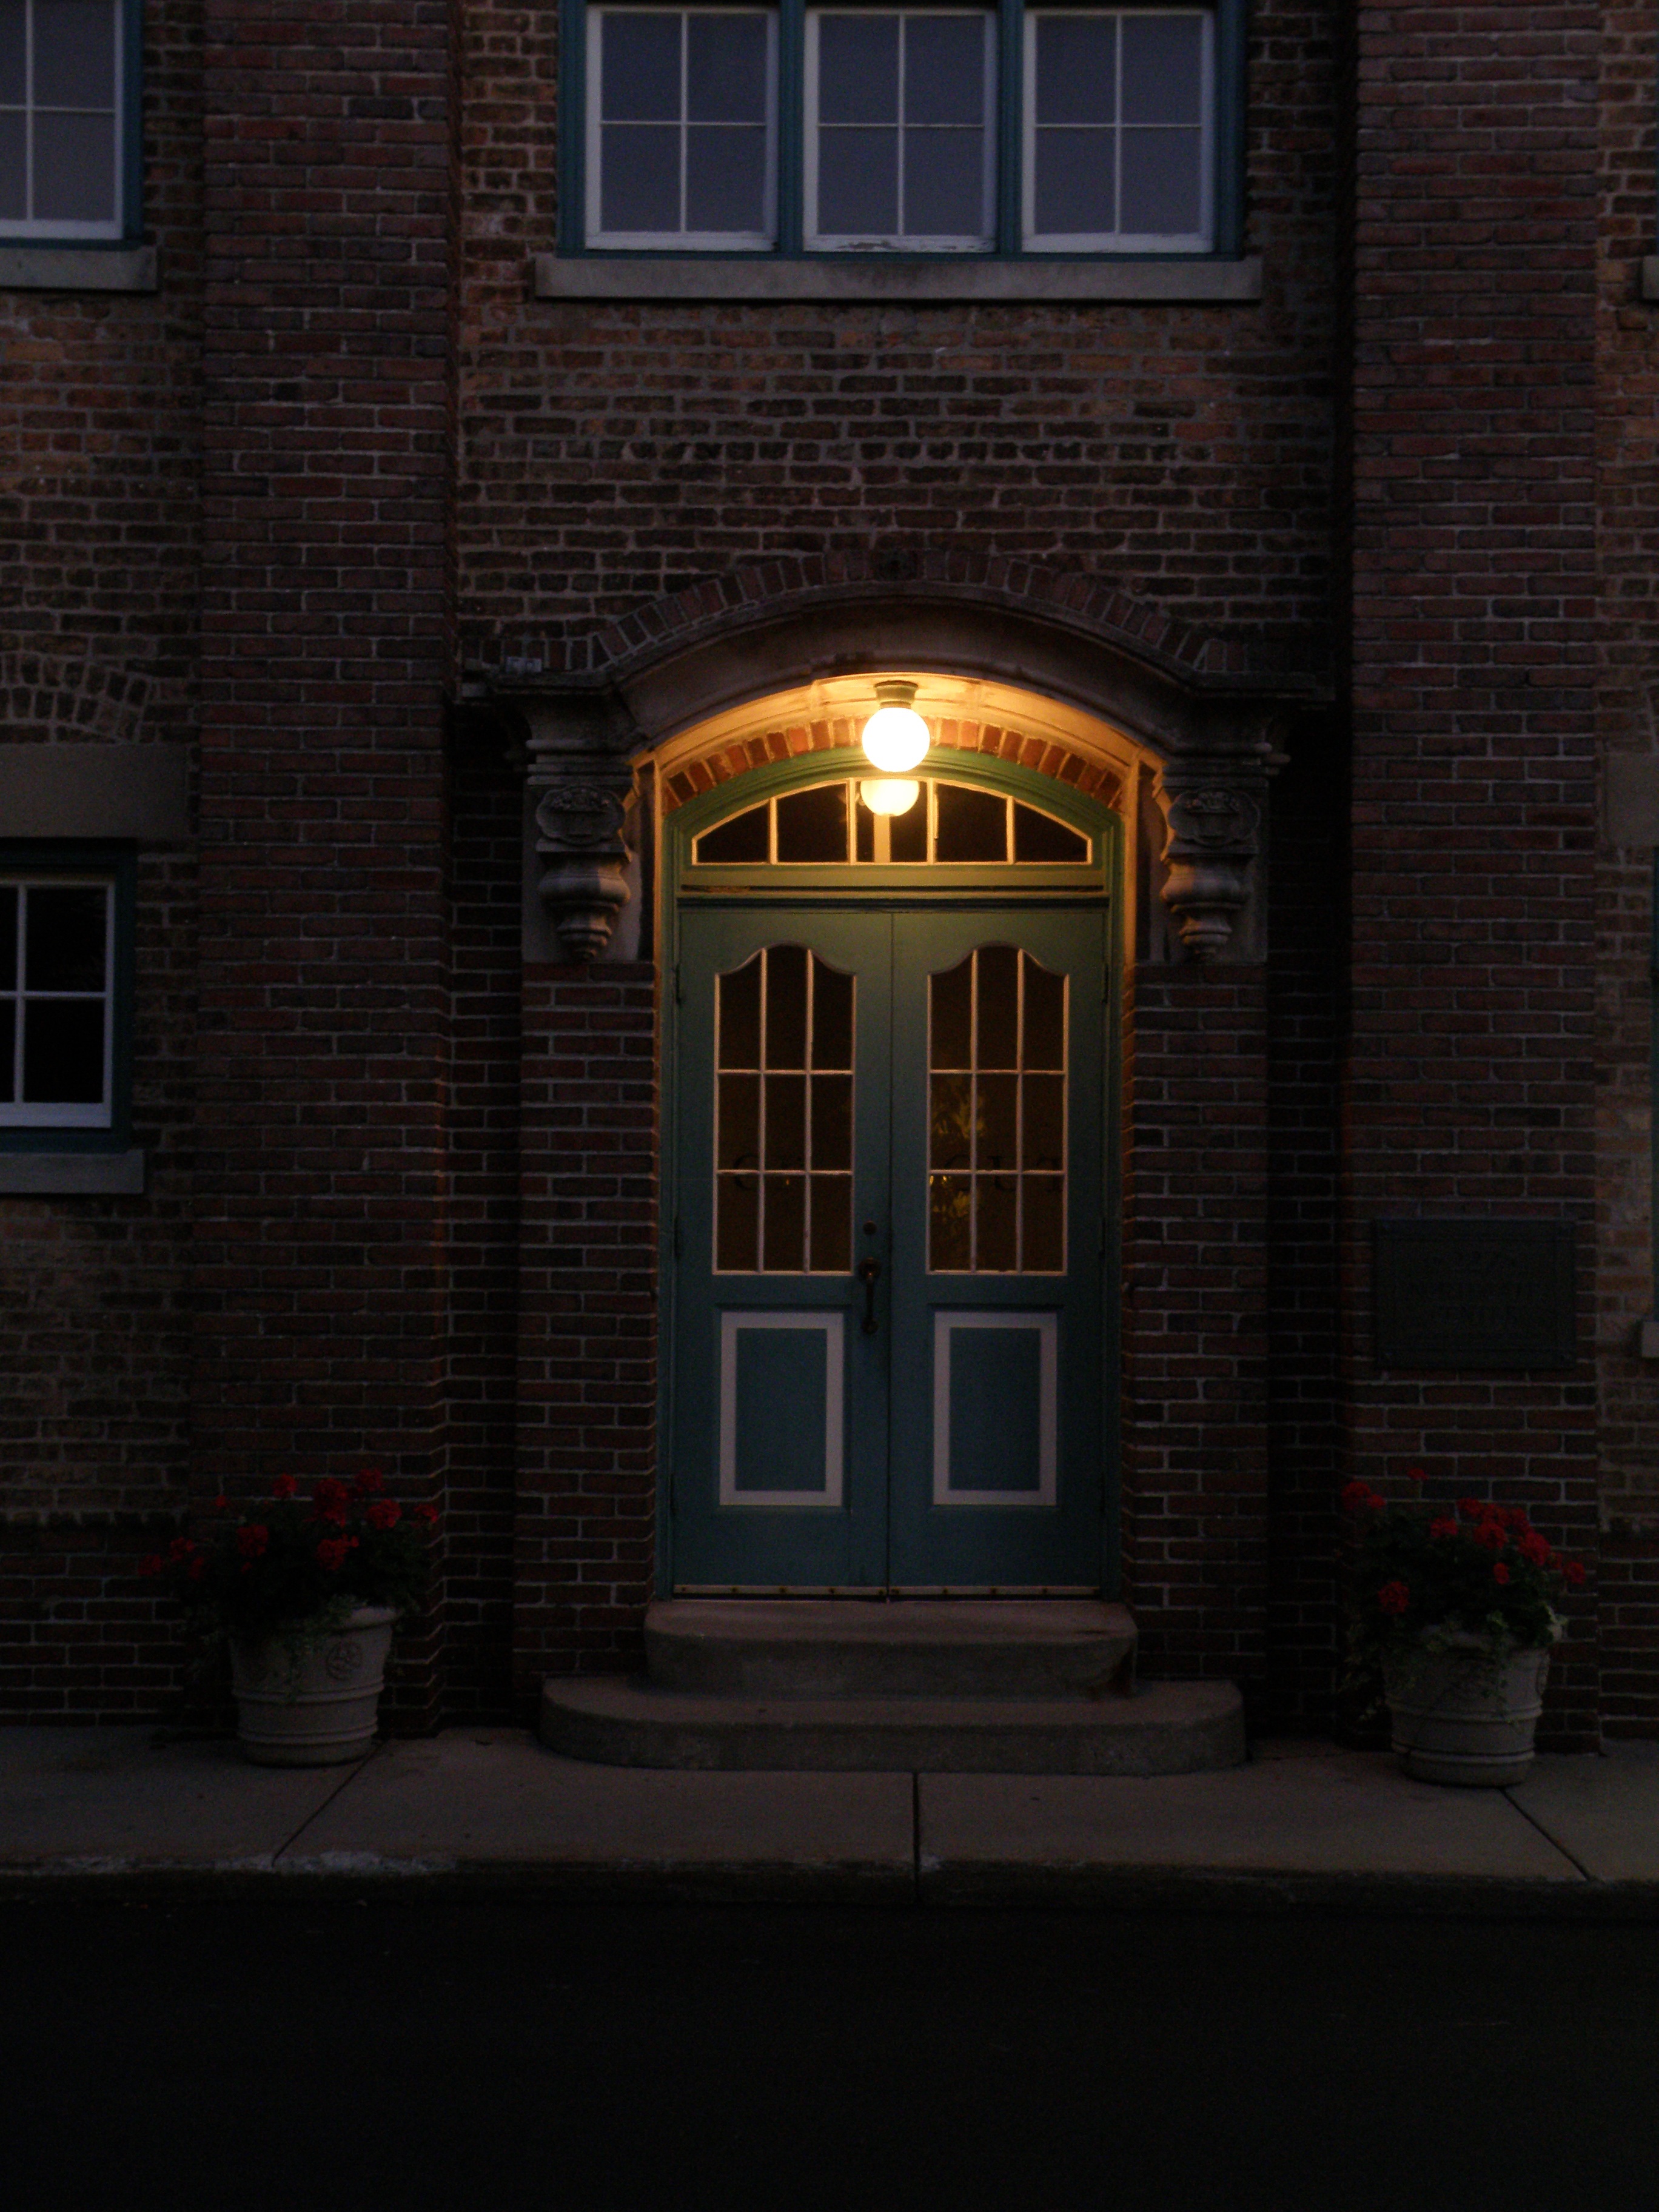
light, architecture, night, house, window, old, home, facade, darkness, brick, lighting, door